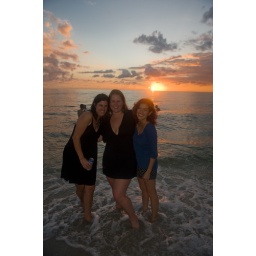
The girls by the beach